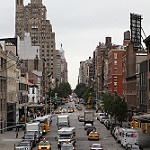
Scene: Outdoor